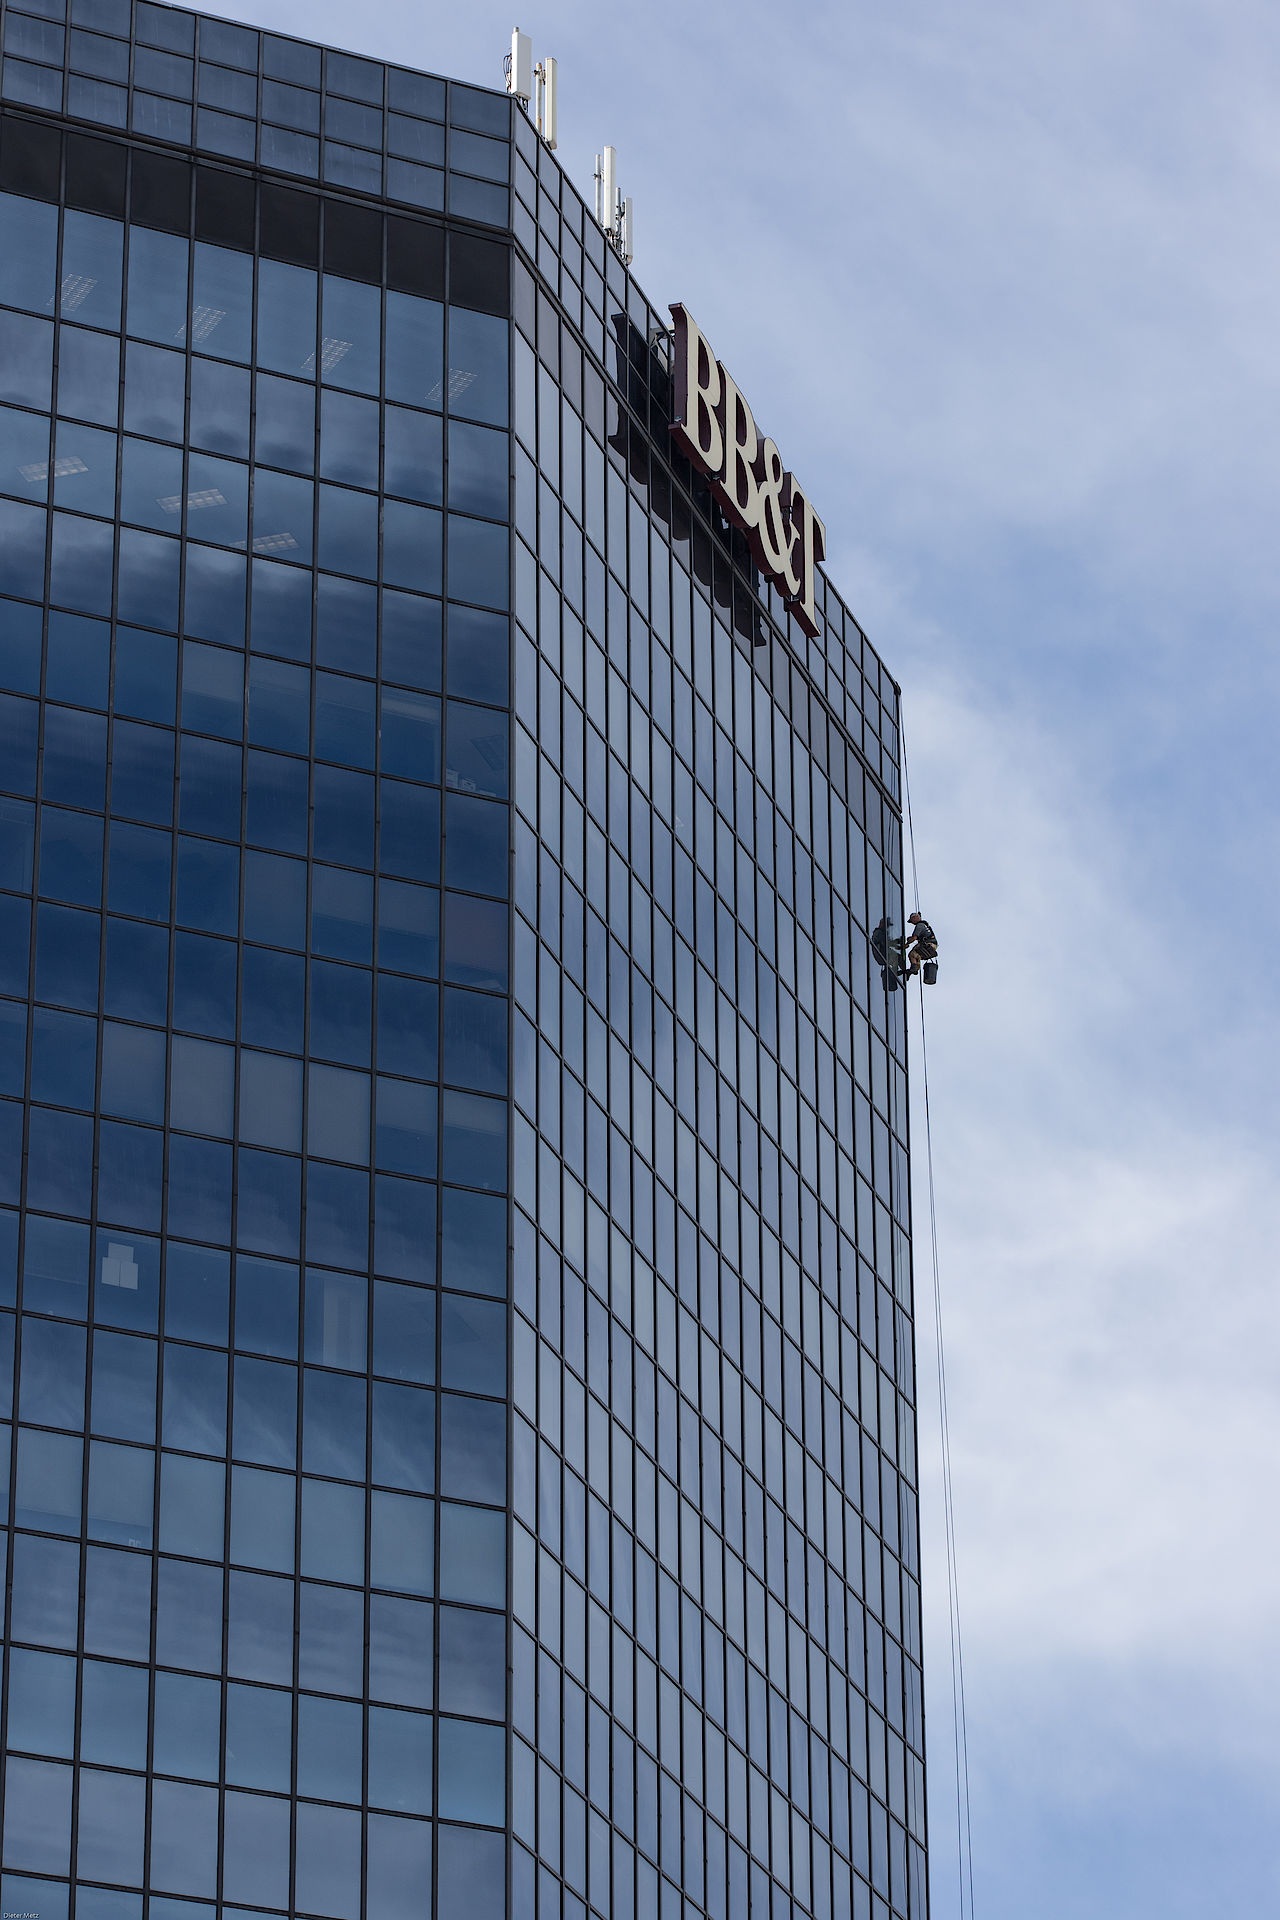
architecture, building, skyscraper, downtown, line, reflection, tower, facade, blue, tower block, headquarters, workplace, glass facades, window cleaner, urban area, window cleaning, window covering